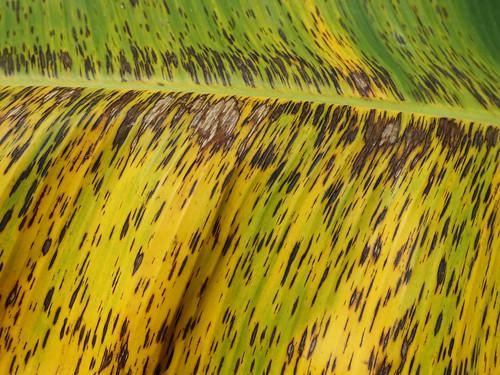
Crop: unknown
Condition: banana_banana_black_streak_banana_black_sigatoka_()